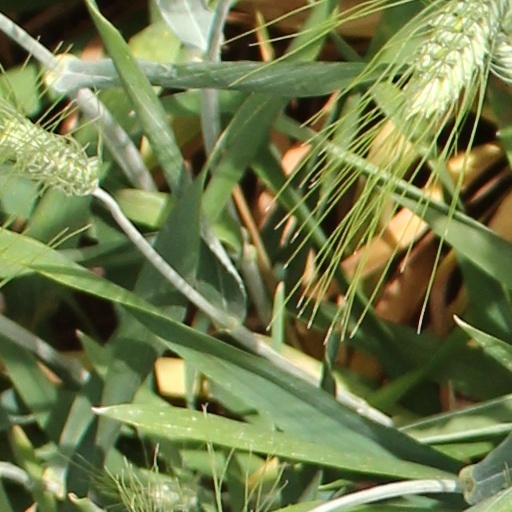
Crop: wheat